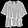
Label: Shirt